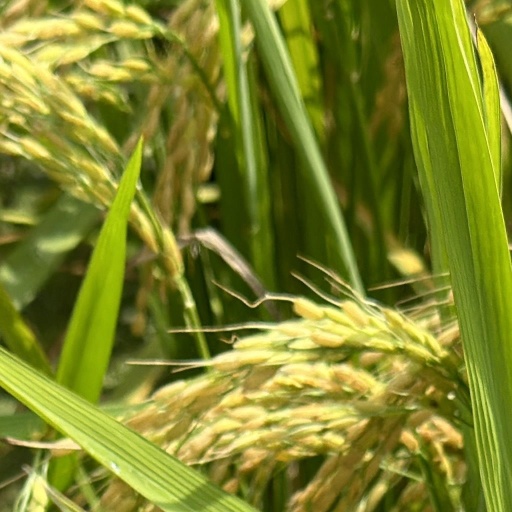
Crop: rice